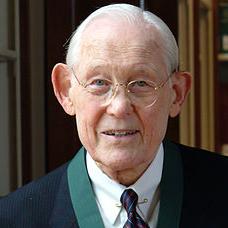
Age: 89